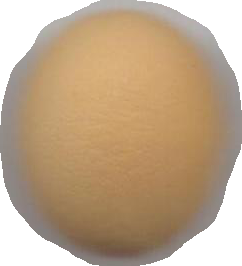
Variety: Grobogan